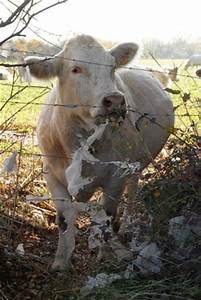
Label: cow